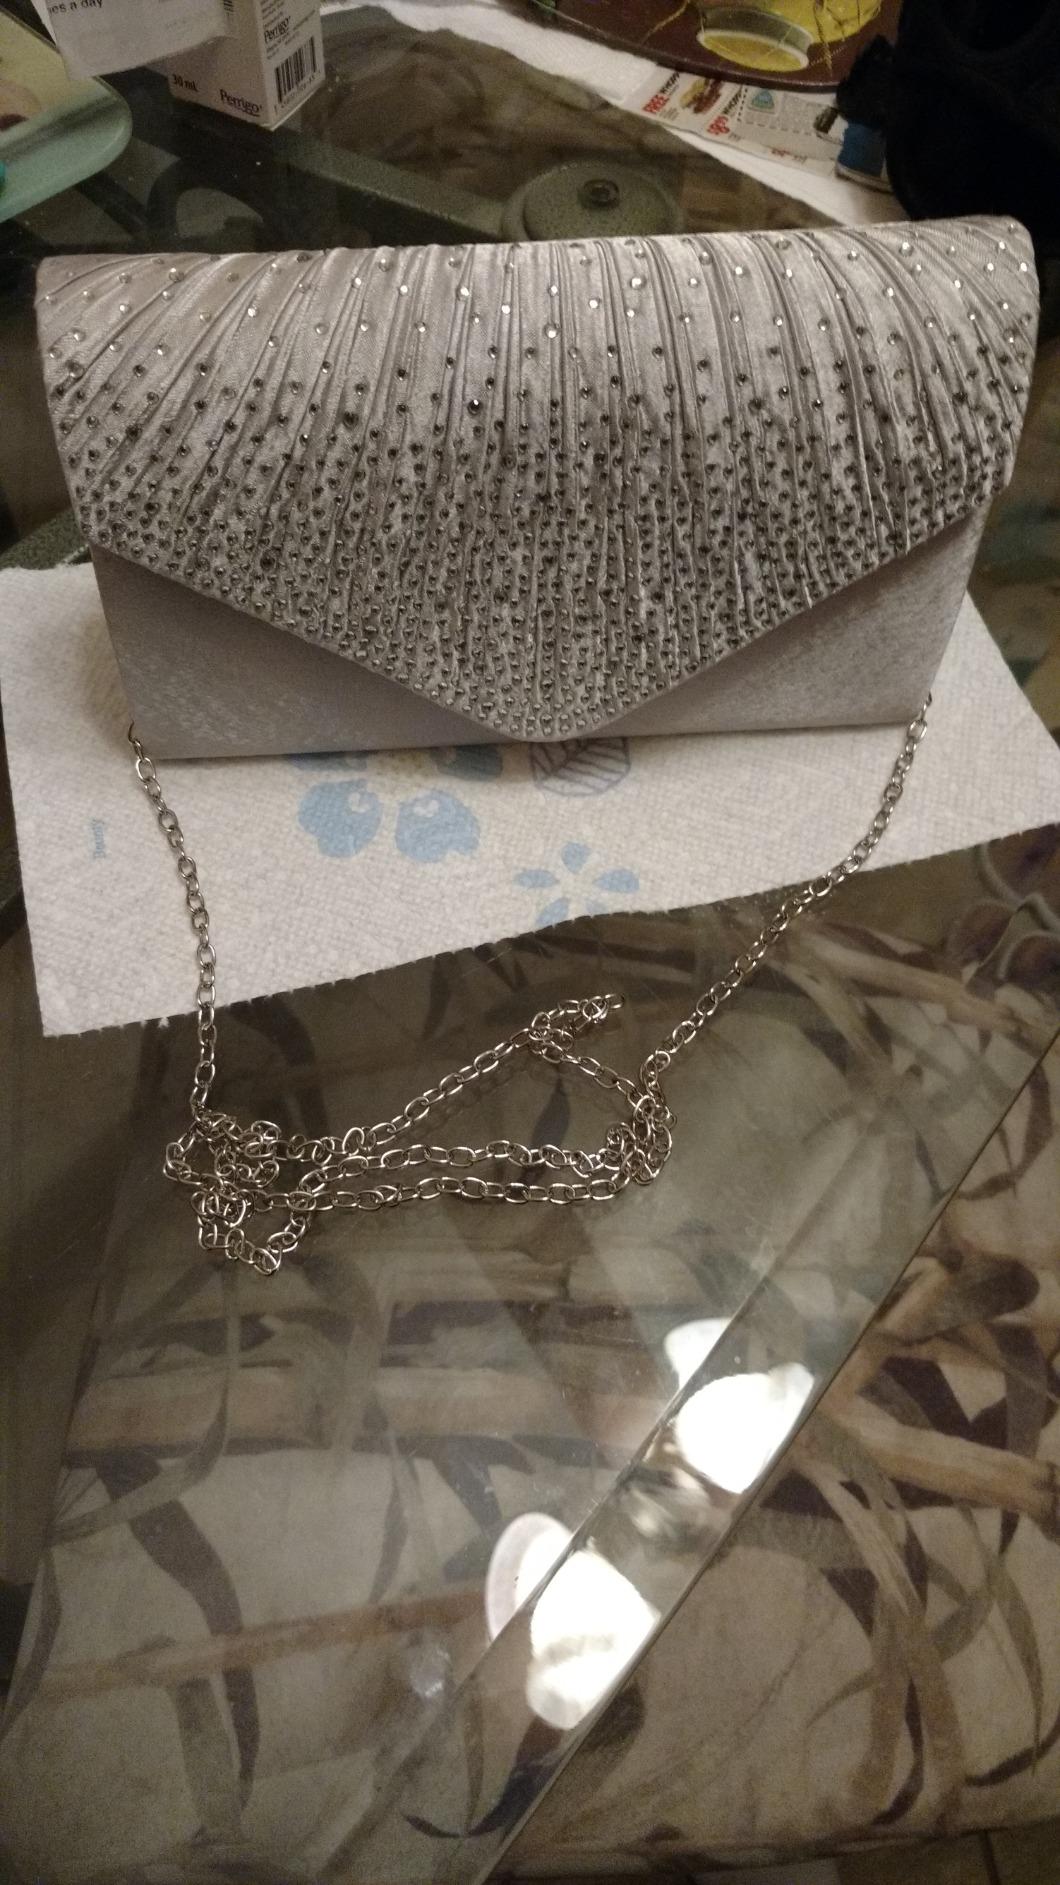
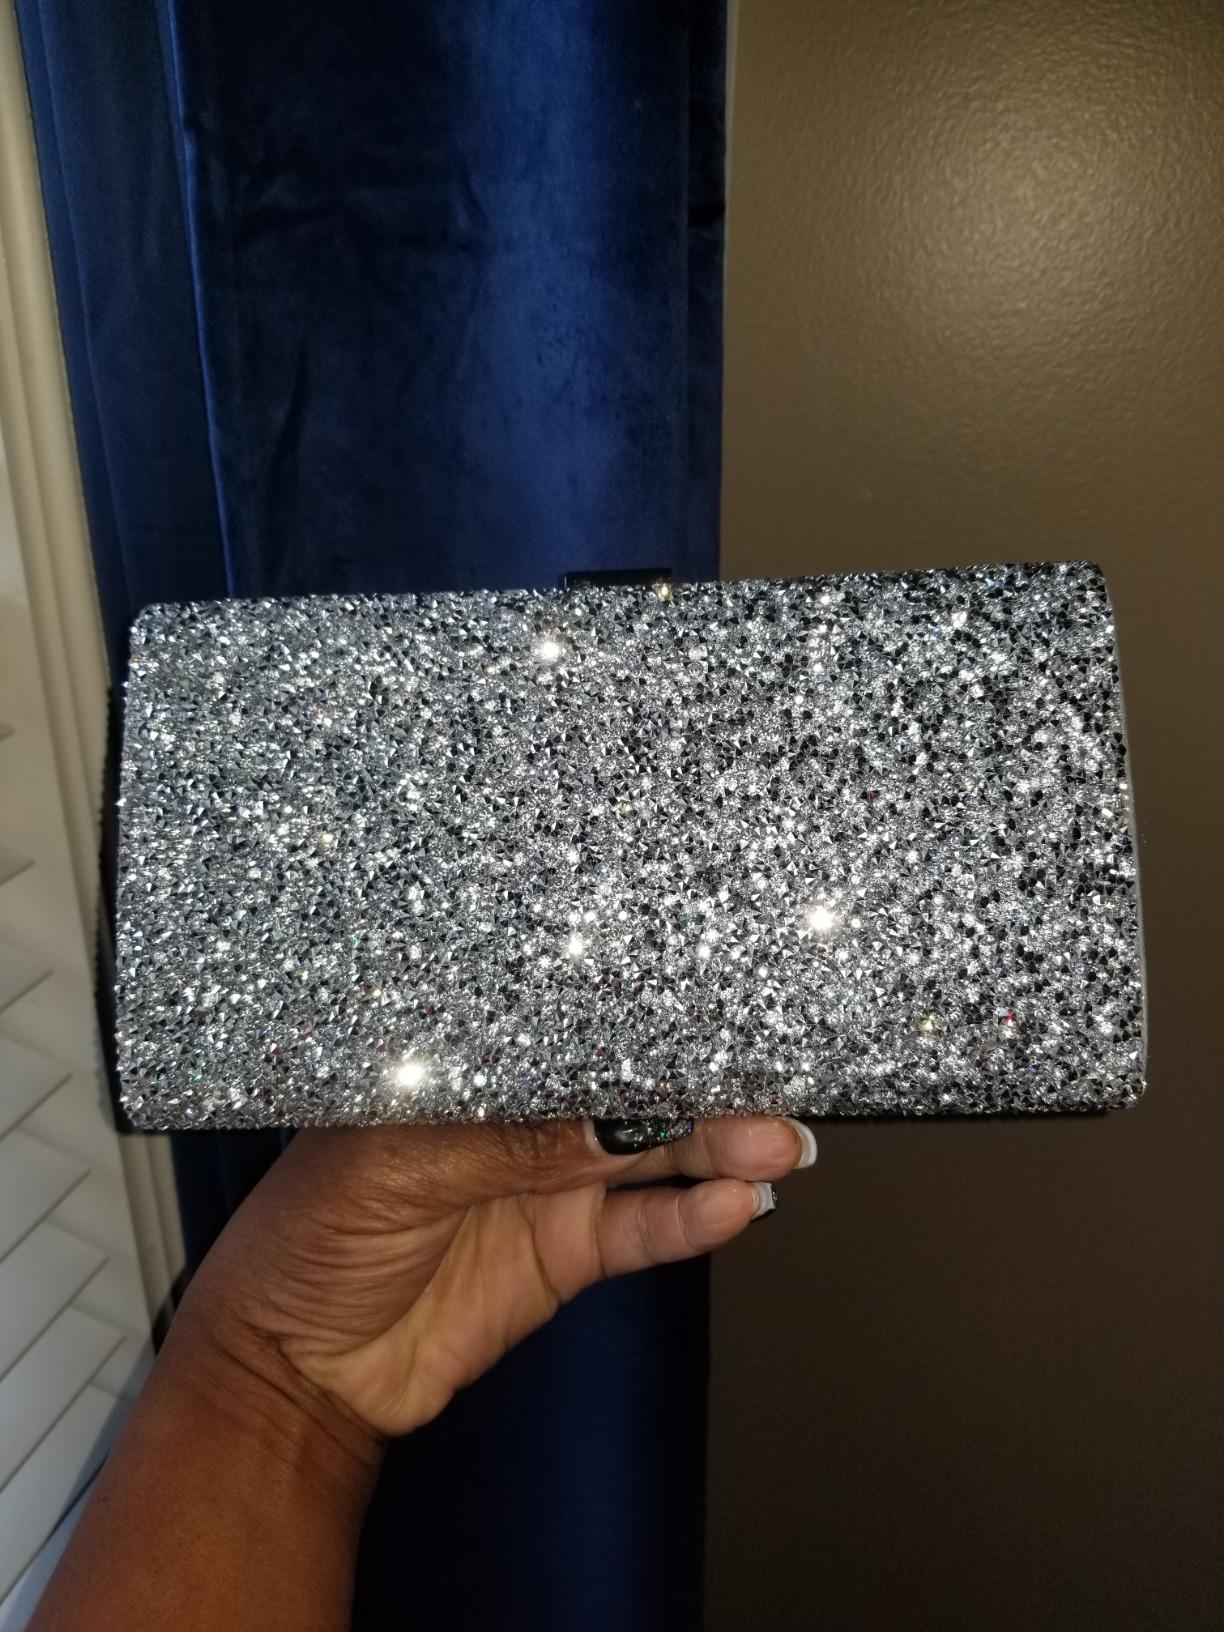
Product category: accessories_handbag
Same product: no